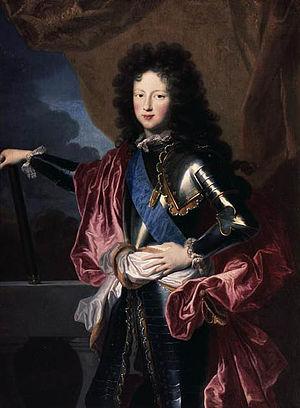
Hyacinthe Rigaud, né Jacinto Francisco Honorat Matias Rigau-Ros i Serra à Perpignan le 18 juillet 1659 et mort à Paris le 29 décembre 1743, est un peintre français, spécialisé dans le portrait.
Le principal ministre d'État ou le premier ministre de France était, sous l'Ancien Régime, le principal conseiller du roi de France. Le titre et la fonction étaient officieux, le roi étant le détenteur de tous les pouvoirs.
Cet article dresse la liste des chefs du gouvernement français depuis 1598.